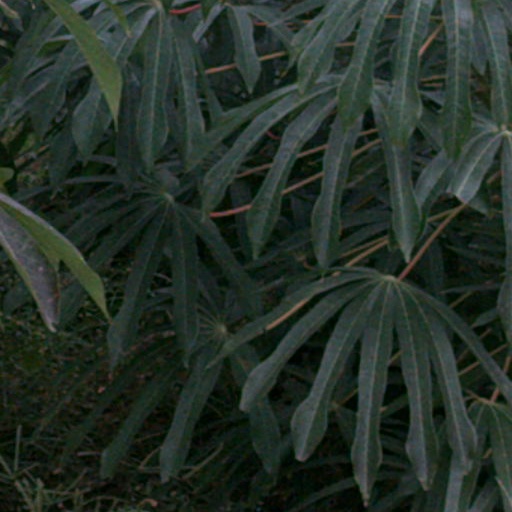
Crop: cassava